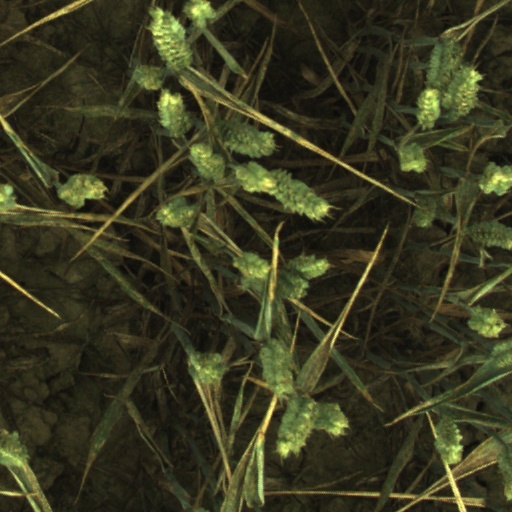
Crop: wheat